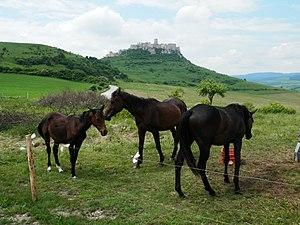
Le cheval en Slovaquie a connu une forte chute d'effectifs au cours du XXᵉ siècle. Le pays développe son secteur de sports équestres. Bien que le nombre de chevaux soit en croissance, la Slovaquie a l'un des plus bas cheptels de ces animaux en Union européenne. Les chevaux de sport, en particulier de race Selle slovaque, sont les plus présents ; la Slovaquie élève aussi des Lipizzan, des Pur-sang, des Shagya, des Huçul, et des chevaux de trait Murakoz.